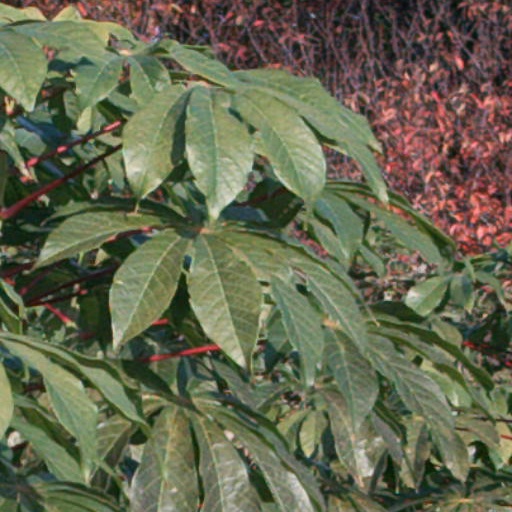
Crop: cassava